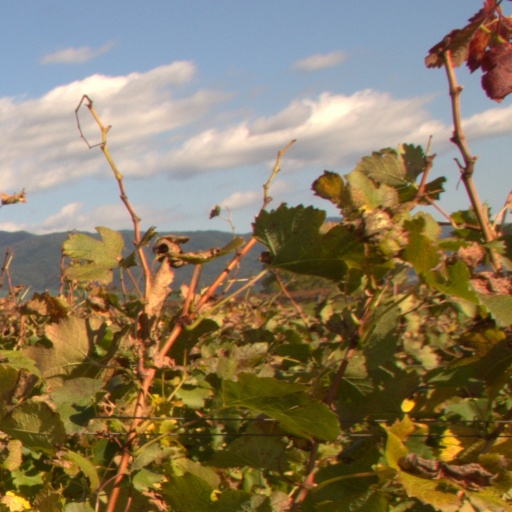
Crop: grape